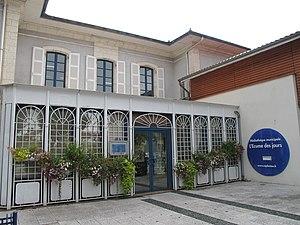
La bibliothèque de Capbreton, Landes
Boris Vian, né le 10 mars 1920 à Ville-d'Avray et mort le 23 juin 1959 à Paris, est un écrivain, poète, parolier, chanteur, critique musical, musicien de jazz et directeur artistique français. Ingénieur formé à l'École centrale, il s'est aussi adonné aux activités de scénariste, de traducteur, de conférencier, d'acteur et de peintre.
Capbreton est une commune française située dans le département des Landes, en région Nouvelle-Aquitaine.